Basotho blanket

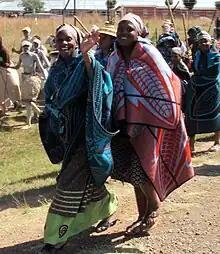
Basotho women wearing blankets

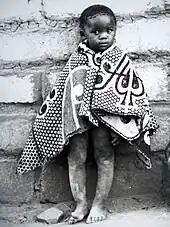
Child wrapped in a traditional Basotho blanket

The Basotho blanket is a distinctive form of woollen blanket commonly worn by Sotho people in Lesotho and South Africa.